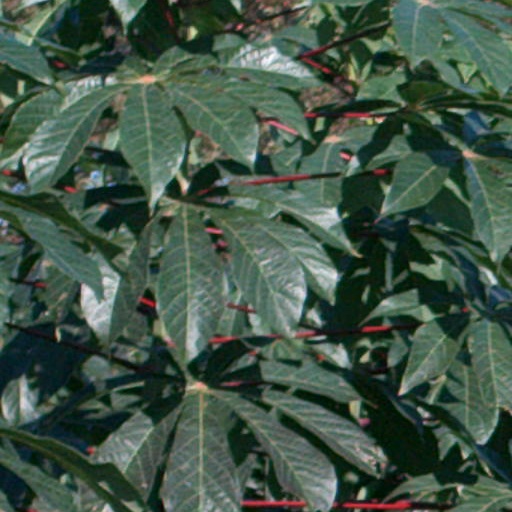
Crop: cassava